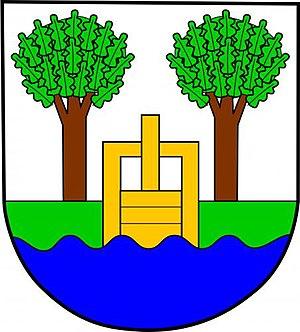
Tálín est une commune du district de Písek, dans la région de Bohême-du-Sud, en République tchèque. Sa population s'élevait à 173 habitants en 2017.